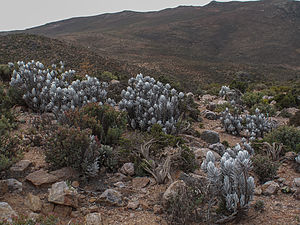
Biotop / Biotopbeskyttelse og biotopforbindelse
Busksteppe i Transvaal, Sydafrika. Dette er en meget sårbar biotop, somi forvejen er hårdt trængt af miljøforholdene.
Senecio haworthii (Sweet) Sch.Bip., Asteraceae, Richtersveld Nationalpark, Nord-Kapprovinsen, Sydafrika
En biotop er en rumligt afgrænset, mindre enhed af et økosystem, hvor de ydre vilkår sætter grænserne. Betegnelsen økotop anvendes i en vis udstrækning som synonym for biotop. På et sådant sted findes et livsfællesskab mellem bestemte plante-, svampe-, bakterie- og dyrearter, og det er afgørende for, at man kan skelne mellem forskellige biotoper. Efterhånden er vegetationen blevet det vigtigste kendemærke for de forskellige landbiotoper, fordi den er så let at beskrive præcist. Ordet bruges ofte ensbetydende med habitat, dog sådan at angelsaksiske forfattere foretrækker habitat, mens skandinaviske og tyske foretrækker biotop. Begreberne kan med fordel underordnes hinanden, sådan at "biotop" bruges om et områdes miljøvilkår, mens "habitat" betegner en enkelt dyre- eller plantearts præcise levested indenfor biotopen.